Swarth Fell

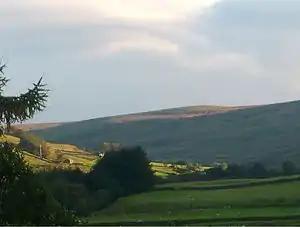
Swarth Fell in evening sunlight, seen from Mallerstang, looking south.

The summit, which is marked by a cairn, and is listed as both a Hewitt and a Nuttall, lies 2.1 km to the south of the summit of Wild Boar Fell, the two fells being separated by a col - where there are several cairns, and a small tarn; "Swarth Fell Tarn". (This small tarn can just be seen in the photograph above right). Historically, the tarn was unnamed, and Alfred Wainwright described it as "a small, nameless sheet of water." In 2017, the Ordnance Survey agreed to label the tarn on maps as "Swarth Fell Tarn".